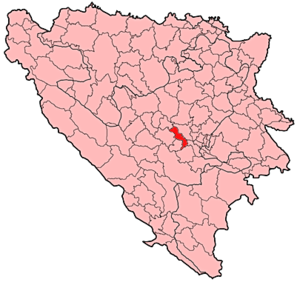
Kiseljak est une ville et une municipalité de Bosnie-Herzégovine située dans le canton de Bosnie centrale et dans la Fédération de Bosnie-et-Herzégovine. Selon les premiers résultats du recensement bosnien de 2013, la ville intra muros compte 3 773 habitants et la municipalité 21 919.